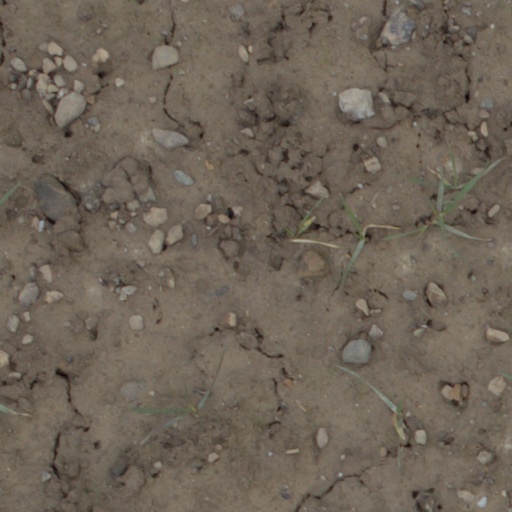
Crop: wheat